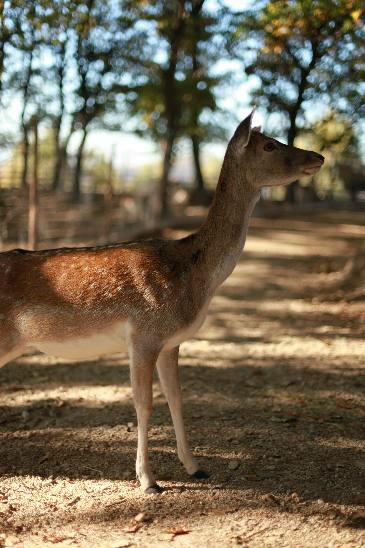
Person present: No